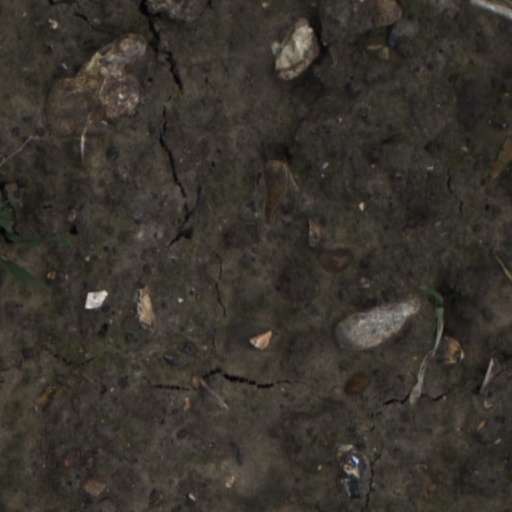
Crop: wheat